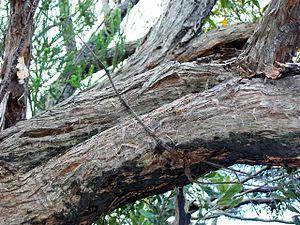
Eucalyptus umbra, est un eucalyptus de la côte tropicale de Nouvelle Galles du sud et du sud-est du Queensland. Son écorce est rêche, épaisse, fibreuse et de couleur brun grisâtre. C'est un arbre de taille moyenne, qui peut atteindre 25 m de haut. Il forme parfois des buissons sur des sols superficiels pauvres. Il pousse dans les forêts sclérophylles sèches, au nord de Port Jackson.